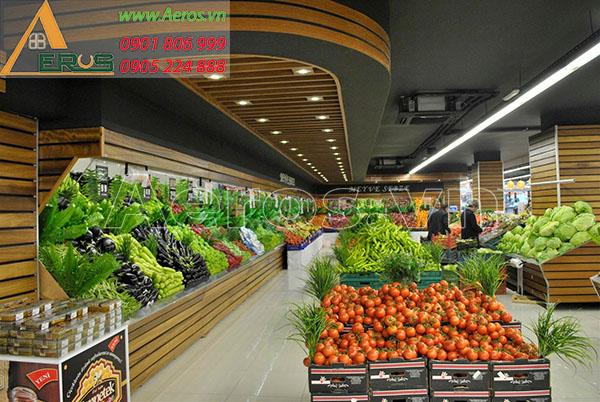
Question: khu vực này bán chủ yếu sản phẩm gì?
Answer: chủ yếu bán rau củ quả tươi sống